Jijiga

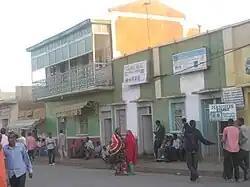
Historic Fooq Dheere building in Jijiga.

On 29 May 2008, following a heavy downpour the Jijiga River broke its banks and flooded several kebeles in the town and the vicinity. The flooding killed 29 people and displaced 350 households. On 27 September of that year, a bomb exploded outside a hotel in Jijiga killing four and wounding 20. Local police apprehended a suspect whom they claimed was a member of Al-Itihaad al-Islamiya.